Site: brandenburg
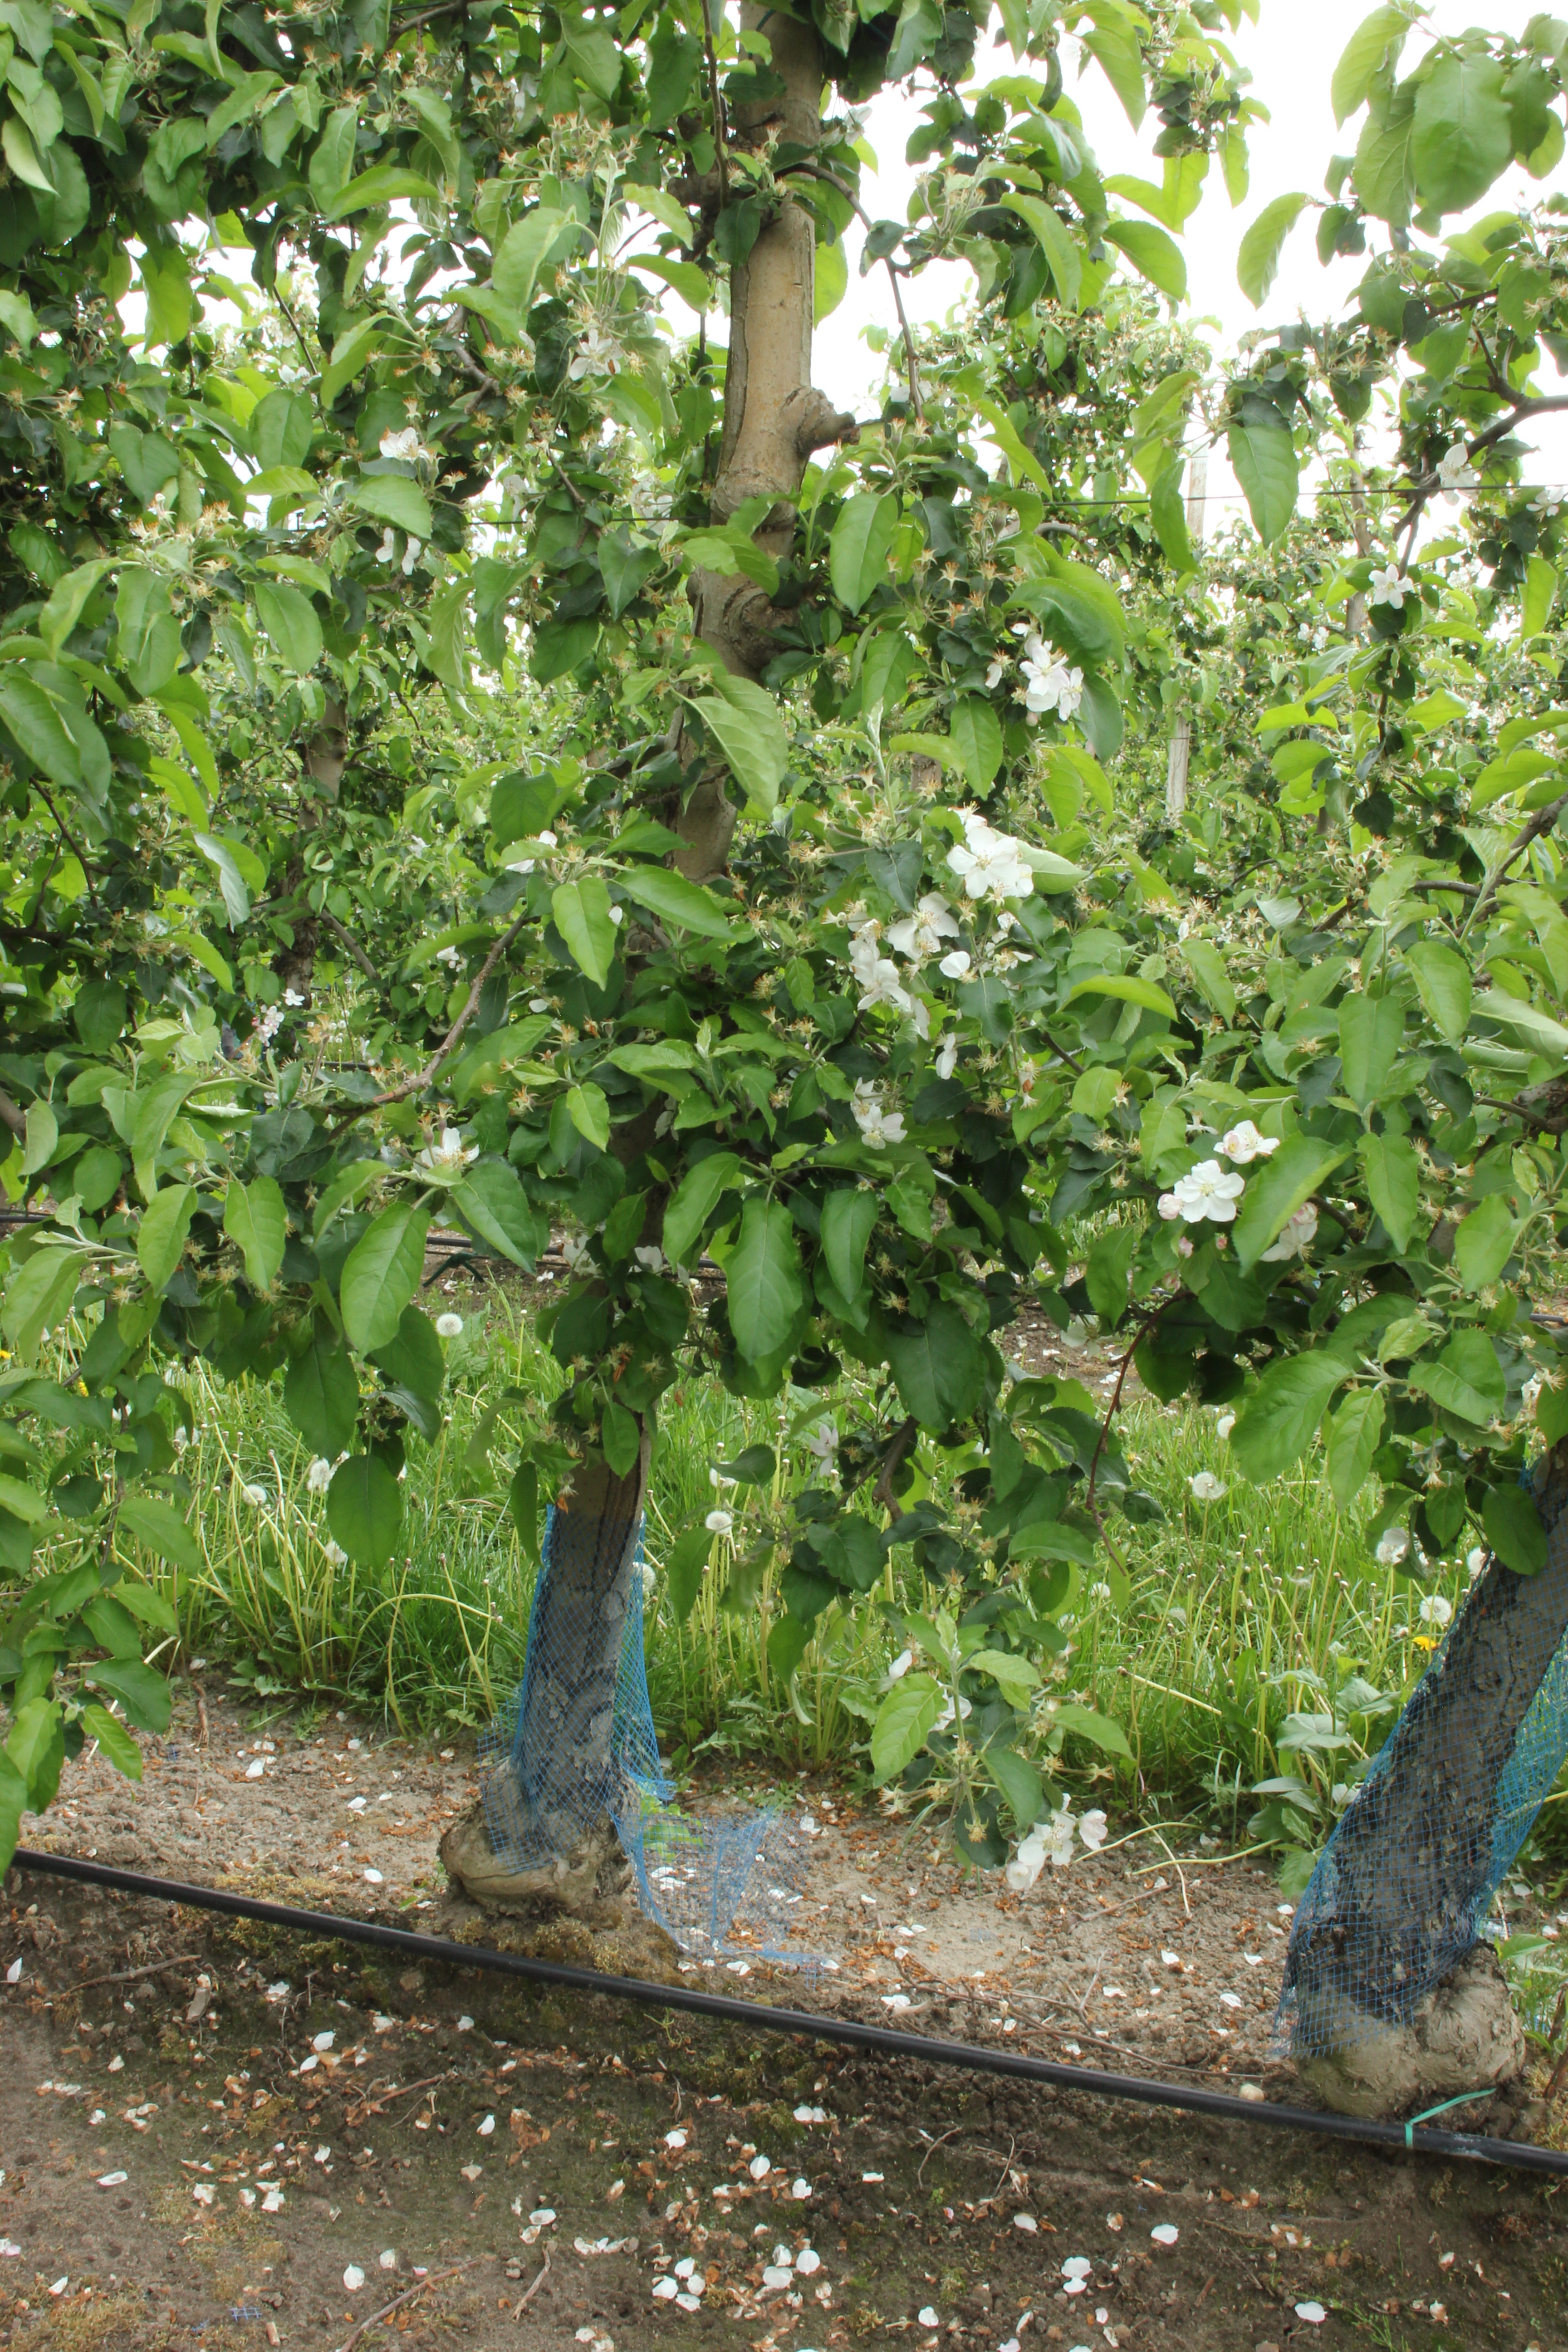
Growth stage (BBCH 67): Flowering